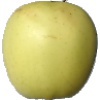
Label: Apple Golden 2